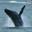
Label: whale